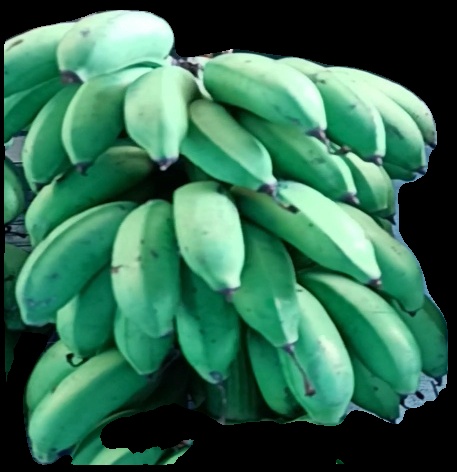
Variety: rasbale
Grade: grade2